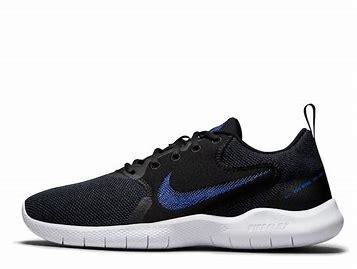
Brand: Nike
Model: Flex Experience Run 10